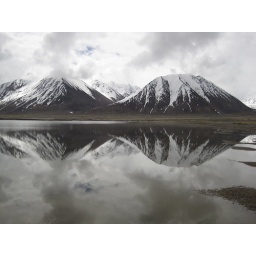
mountains around lake chaqmartin